Survivor Series (1993)

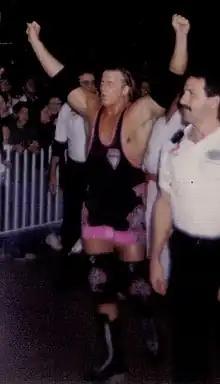
Owen Hart confronted his brother Bret after their match.

The next bout was the "Family Feud" match that saw the Hart brothers (Bret, Owen, Bruce, and Keith) facing Shawn Michaels and His Knights. The knights wore masks to hide their identities, but it has been revealed that Jeff Gaylord was the Black Knight, Greg Valentine was the Blue Knight, and Barry Horowitz was the Red Knight. Ray Combs, then host of "Family Feud", told jokes to insult Shawn Michaels prior to the bout and later served as guest commentator for the match. Michaels began the match by wrestling Bruce Hart. Although Michaels was able to go on the offensive against the Hart brothers, the knights were unable to achieve much success against the Harts. At one point, all four wrestlers brawled in the ring, but Owen was able to eliminate the Black Knight after performing a missile dropkick. Michaels and the knights regained control of the match, but Bret turned things around by eliminating the Red Knight via submission to the Sharpshooter. Bret sustained a kayfabe injury after being thrown out of the ring and sat out of the match for a few minutes. Meanwhile, Michaels provoked Stu Hart into punching him. Inside the ring, Owen forced the Blue Knight to submit to the Sharpshooter, which left Michaels by himself. While Bret was standing on the ring apron, however, Owen ran in to him and got distracted. This allowed Michaels to pin Owen and eliminate him from the match. Bret dominated the rest of the match against Michaels until Michaels walked back to the locker room. As a result, Michaels was counted out, and the Harts won the match. After the match, Owen returned to the ring and yelled at Bret, blaming Bret for causing him to be eliminated from the match.